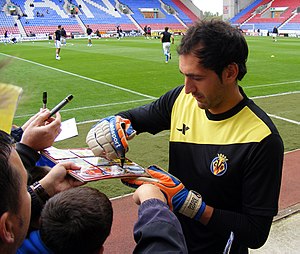
Diego López
Diego López Rodríguez er en spansk fodboldspiller, der spiller som målmand hos La Liga-klubben RCD Espanyol. Han har været på lån fra AC Milan siden sommeren 2016. Tidligere har han repræsenteret Sevilla, Villarreal og Real Madrid i hjemlandet.